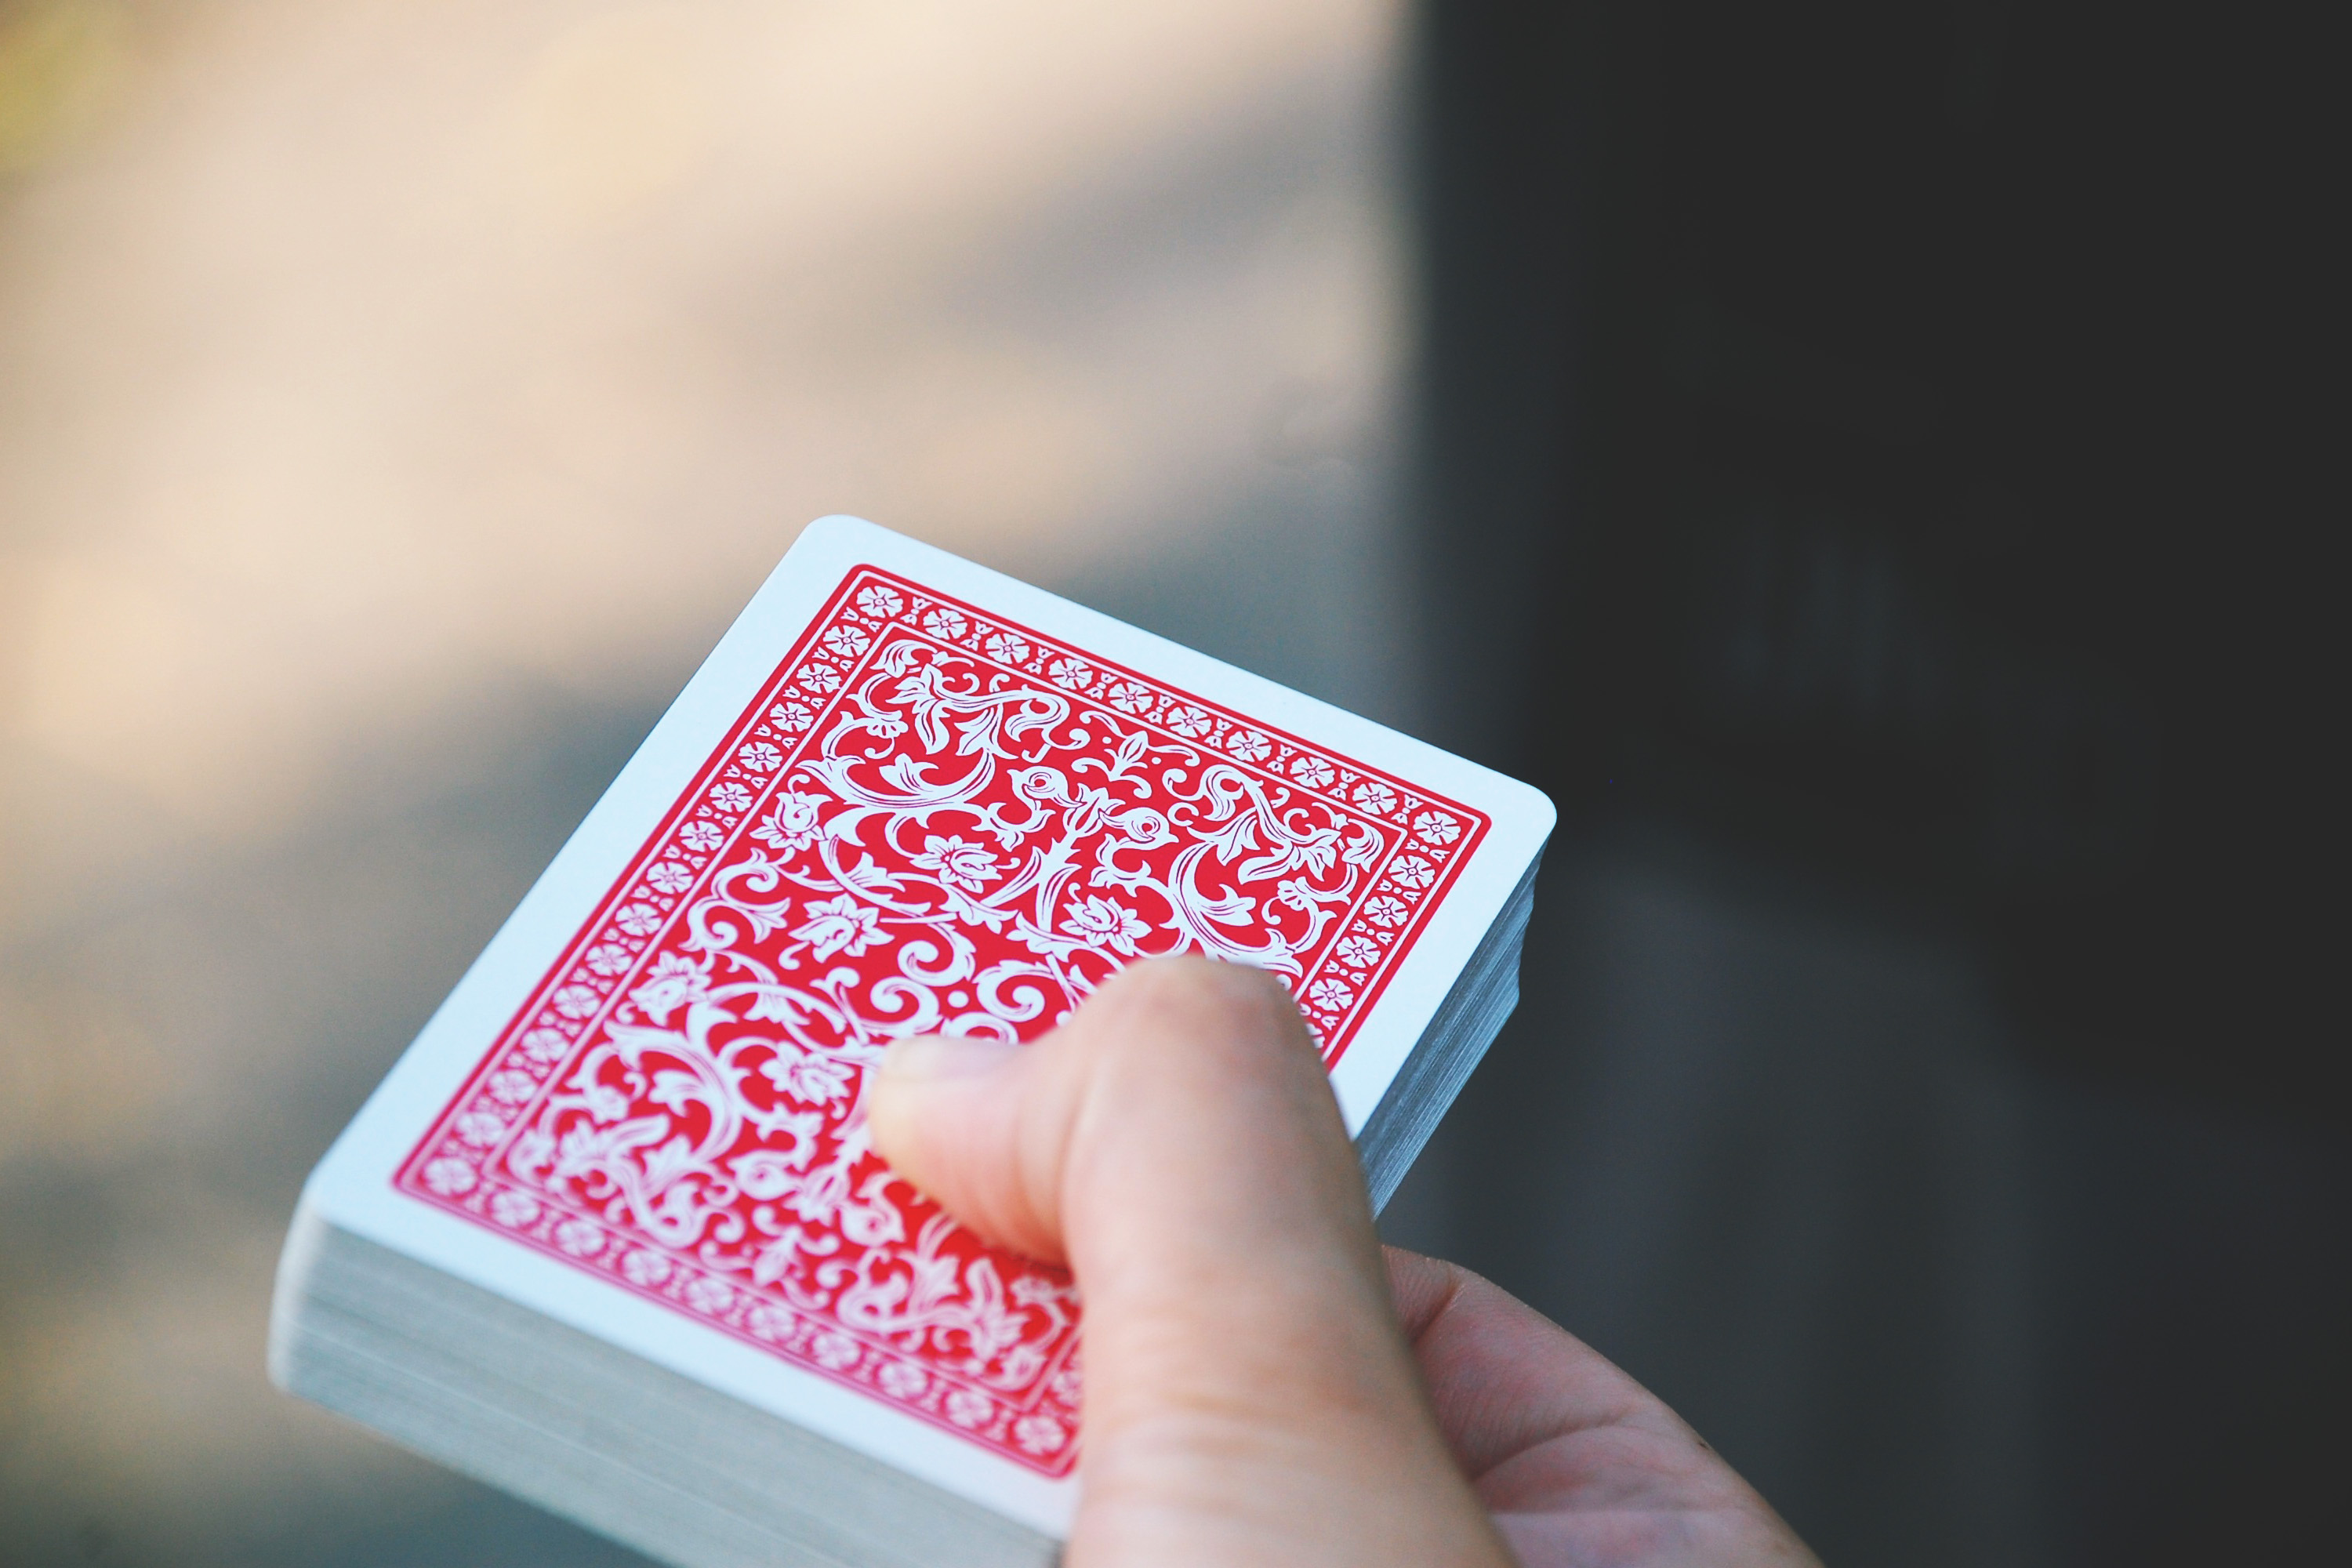
pink, finger, Material property, font, hand, nail, pattern, rectangle